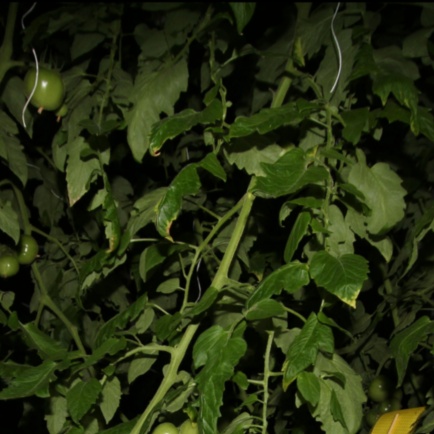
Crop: tomato